Presidency of Jimmy Carter

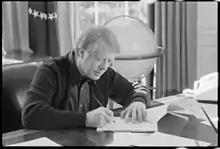
Carter in the Oval Office, February 1977

During the 1976 presidential campaign, Carter proposed a health care reform plan that included key features of a bipartisan bill, sponsored by Senator Ted Kennedy, that provided for the establishment of a universal national health insurance (NHI) system. Though most Americans had health insurance through Medicare, Medicaid, or private plans, approximately ten percent of the population did not have coverage in 1977. The establishment of an NHI plan was the top priority of organized labor and many liberal Democrats, but Carter had concerns about cost, as well as the inflationary impact, of such a system. He delayed consideration of health care through 1977, and ultimately decided that he would not support Kennedy's proposal to establish an NHI system that covered all Americans. Kennedy met repeatedly with Carter and White House staffers in an attempt to forge a compromise health care plan, but negotiations broke down in July 1978. Though Kennedy and Carter had previously been on good terms, differences over health insurance led to an open break between the two Democratic leaders.